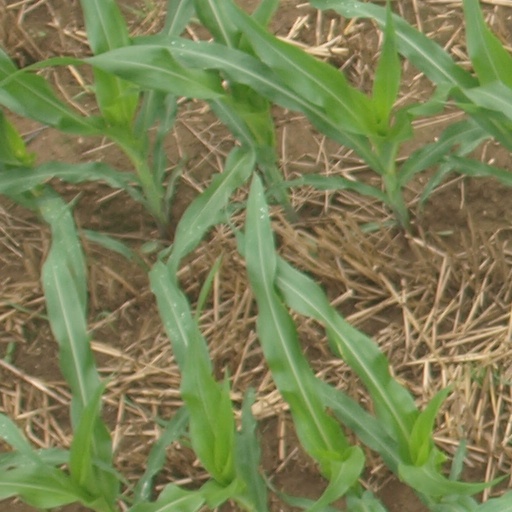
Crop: maize; corn